Nahlah Ayed

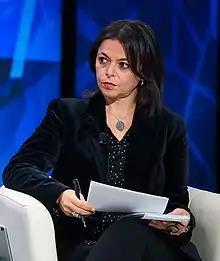
Ayed at the Halifax International Security Forum in 2017

Nahlah Ayed (Arabic: نهله عَايِد) is a Canadian journalist, who is currently the host of the academic documentary program "Ideas" on CBC Radio One and formerly a foreign correspondent with CBC News. Prior to that, she worked as a parliamentary correspondent with The Canadian Press. Her global reporting has garnered multiple awards, both domestic and international.